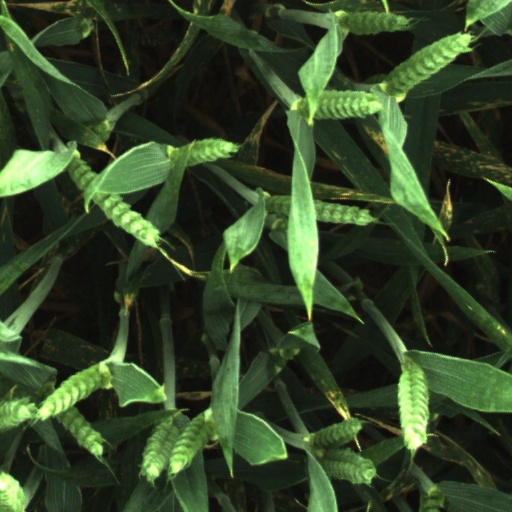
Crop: wheat